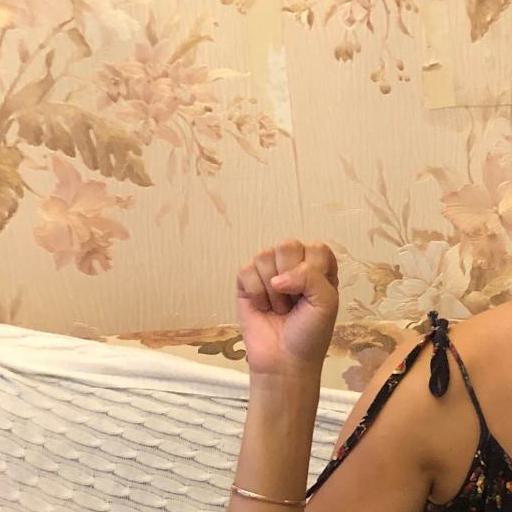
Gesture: fist